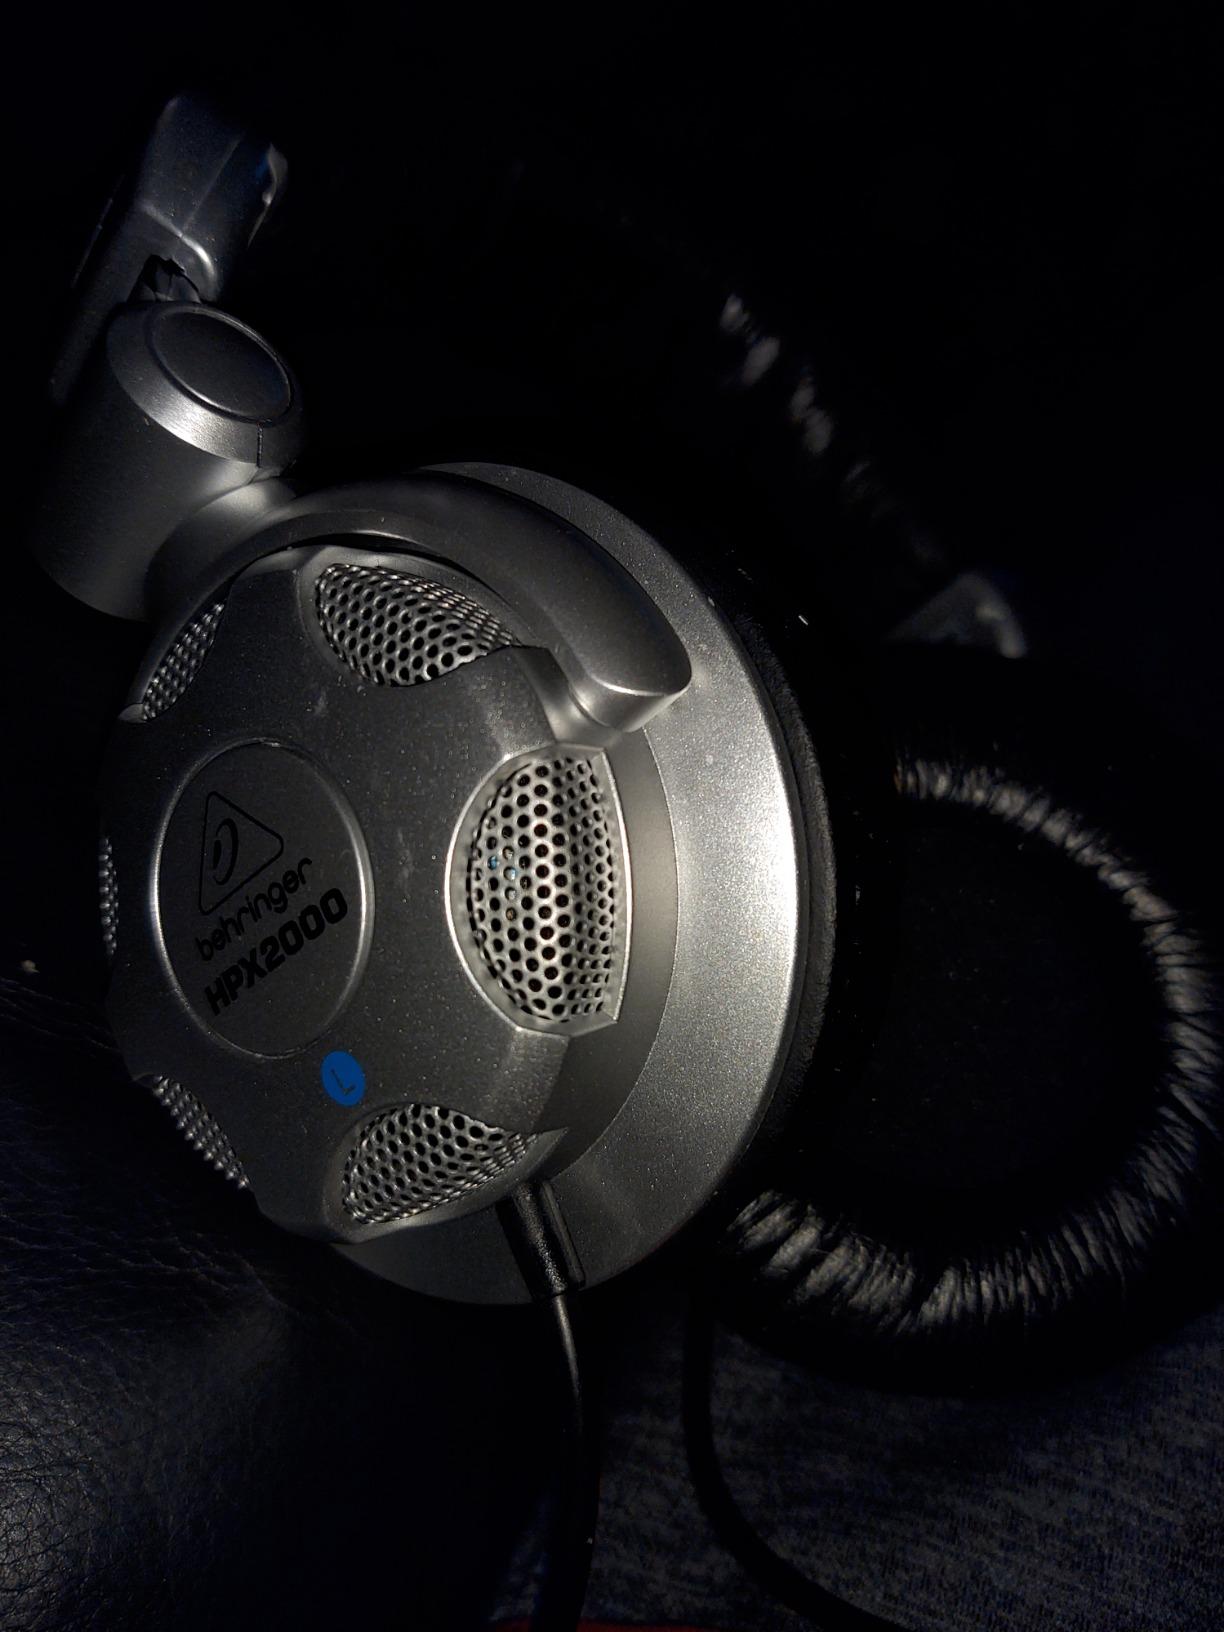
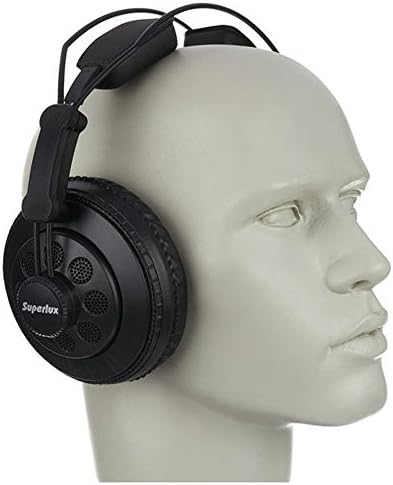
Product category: headphones
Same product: no